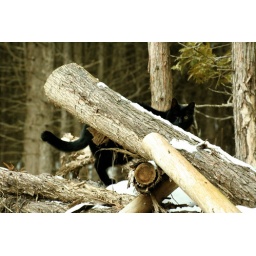
the famous one-eyed black tom cat with a chip in his ear. currently worth about $2000.